1918 Central Powers occupation of Ukraine

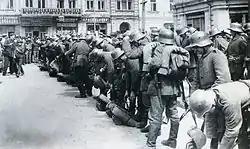
German troops entering Kiev (modern Kyiv) in March 1918

The address of the Central Rada of Ukraine on 11 March 1918 to the Ukrainian people and the statement of the representatives of the Austro-German Command in Ukraine interpreted the military presence of foreign powers as a friendly act of assistance, and stressed the non-interference of the Germans in the internal affairs of Ukraine. The German and Austro-Hungarian governments were careful not to use the term "occupation" in any official documents; instead, deputy chief of the German general staff Erich Ludendorff called it "a rescue expedition to a friendly country", while emperor Charles I of Austria described it as a "peaceful penetration into a friendly country."